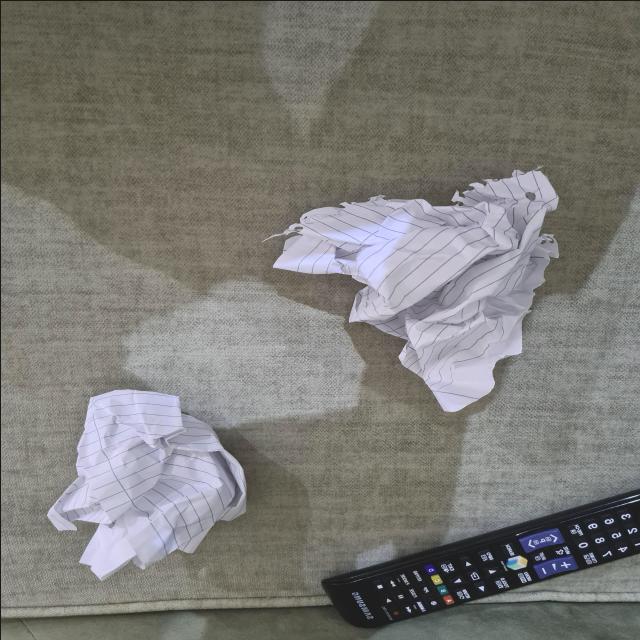
Label: tissues